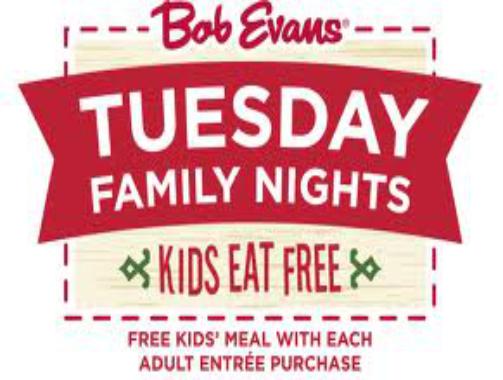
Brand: Bob Evans Restaurants
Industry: Clothes